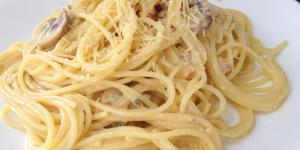
espaguetis a la carbonara con champinones